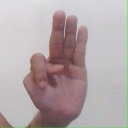
अक्षर: भ